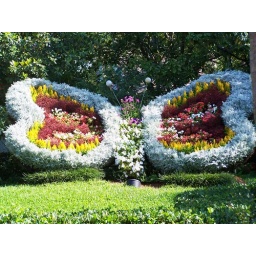
Snapped this shot while walking through the butterfly garden at Busch Gardens Theme park in Tampa, FL